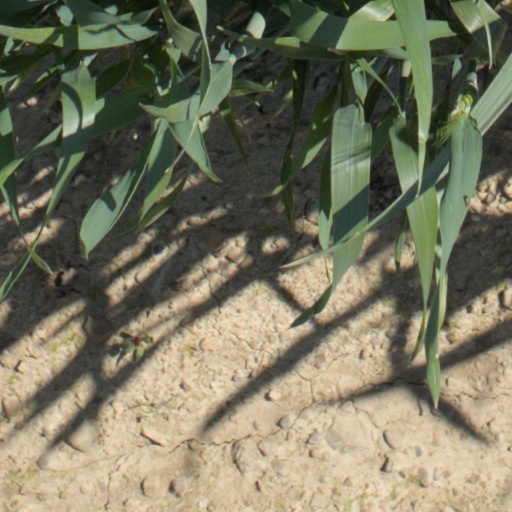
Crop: wheat